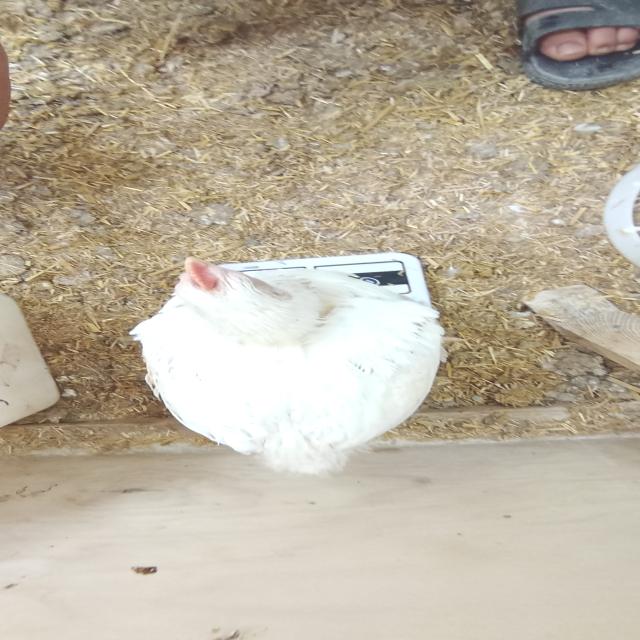
Weight: 1689 g